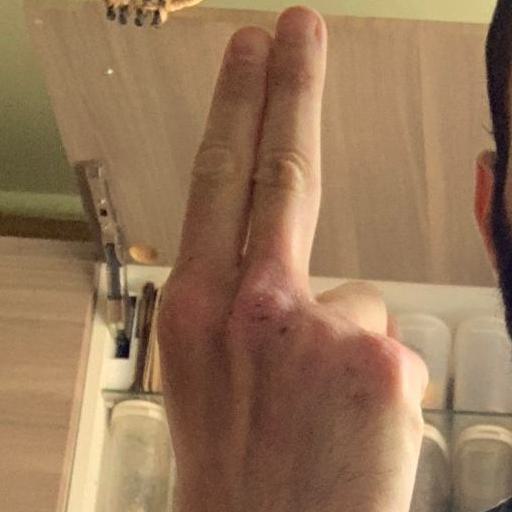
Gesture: two_up_inverted